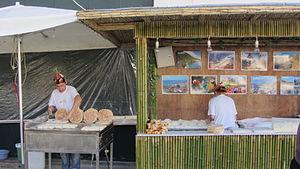
Le bolo do caco est un pain de blé typique de l'archipel de Madère que l’on trouve aussi bien sur l’île de Madère que sur celle de Porto Santo. Il est consommé comme entrée, accompagnement ou mets principal.